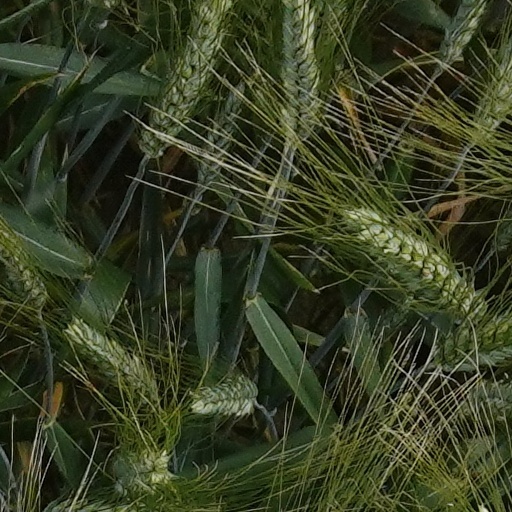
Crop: wheat